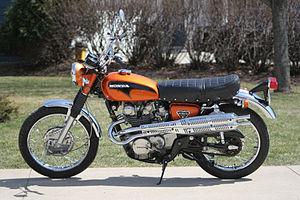
La CB 450 est un modèle de motocyclette à moteur quatre temps et deux arbres à came en tête du constructeur japonais Honda.